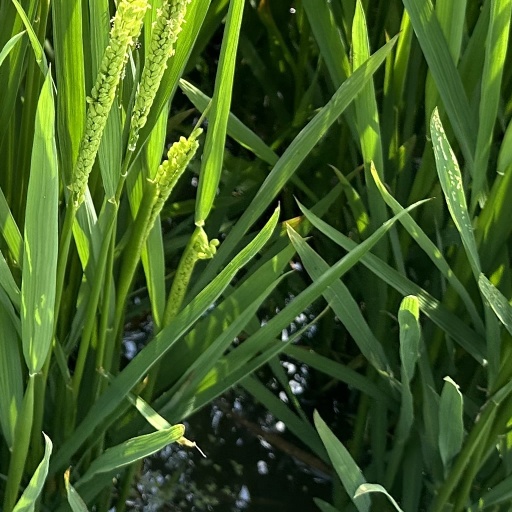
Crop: rice